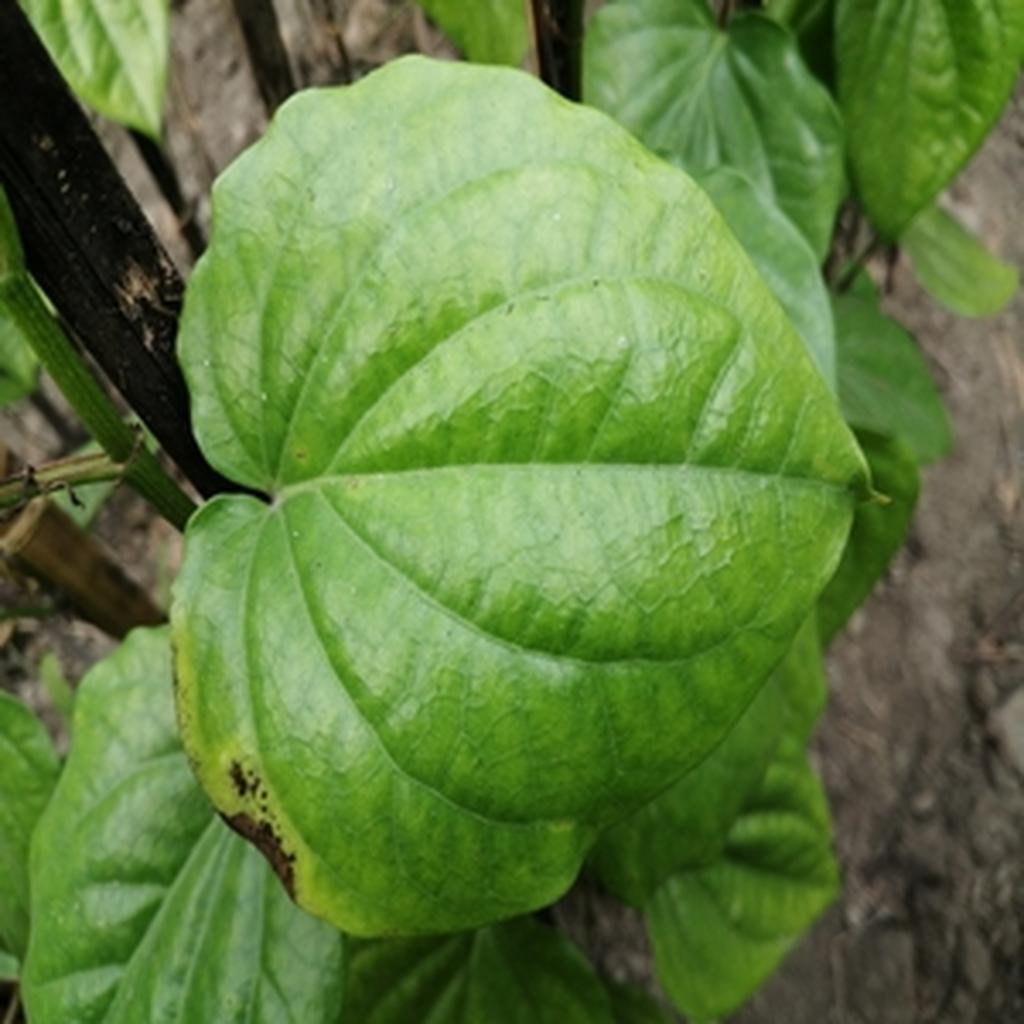
Label: Leaf_Rot